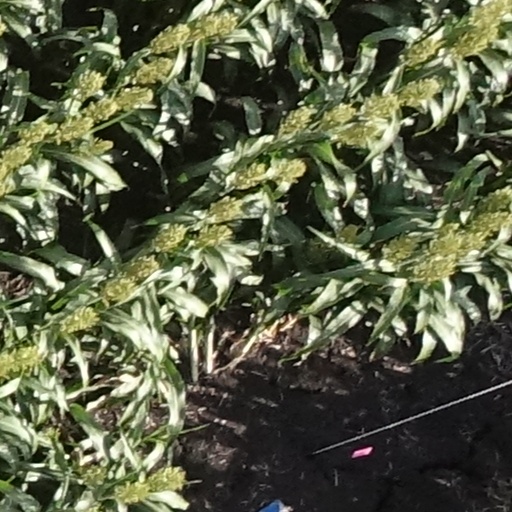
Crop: sorghum